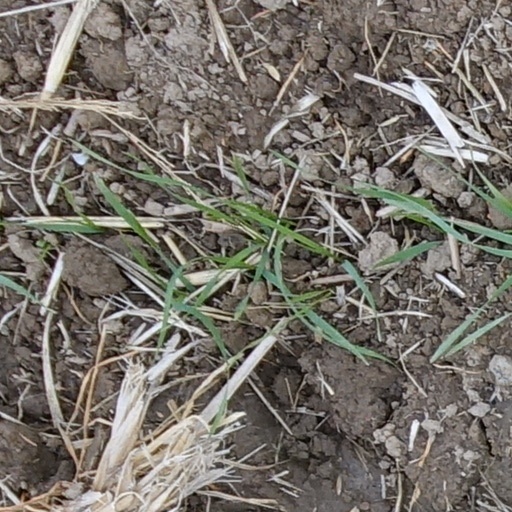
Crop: wheat